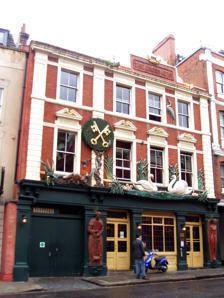
Building: The Cross Keys, Chelsea
Country: United Kingdom
Year built: 1708
The Cross Keys, Chelsea The Cross Keys Show map of Royal Borough of Kensington and Chelsea The Cross Keys Show map of Greater London General information Address 1 Lawrence Street, Chelsea Town or city London Country England Coordinates 51°29′01″N 0°10′15″W / 51.483746°N 0.170951°W / 51.483746; -0.170951 Construction started 1708 The Cross Keys is a public house at 1 Lawrence Street, Chelsea, London SW3 5NB. Built in 1708, it is the oldest pub in Chelsea. Regular visitors have included the artists Turner, Whistler and Sargent, writers Agatha Christie and Dylan Thomas , and musicians Bob Marley and the Rolling Stones . In 2012, the property developer Andrew Bourne, the owner of the Cross Keys, closed its doors and boarded up the windows, having claimed that the pub loses money, and applied for planning permission to turn it into a mansion with a swimming pool in the basement. If he had been successful, the property could have been worth more than £10 million. In 2013, following a successful campaign by local people, it was sold on behalf of a private owner to Parsons Green Land for £3.9m, and later reopened as a pub. References